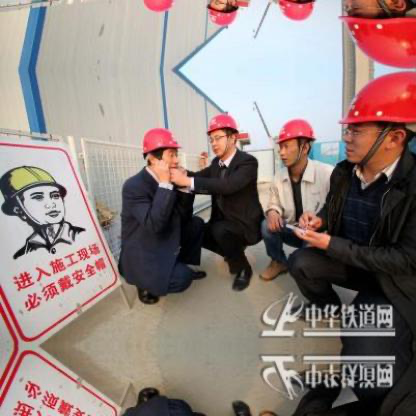
Objects in the image:
label: helmet
label: helmet
label: helmet
label: helmet
label: helmet
label: helmet
label: helmet
label: helmet